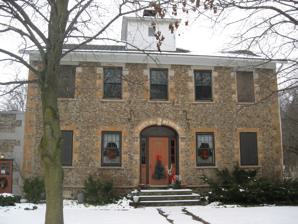
Building: Mendon Cobblestone Academy
Country: United States of America
Year built: 1835
United States historic place Mendon Cobblestone Academy U.S. National Register of Historic Places Mendon Cobblestone Academy, December 2009 Show map of New York Show map of the United States Location 16 Mendon--Ionia Rd., Mendon, New York Coordinates 42°59′48″N 77°30′18″W / 42.99667°N 77.50500°W / 42.99667; -77.50500 Area 0.6 acres (0.24 ha) Built 1835 Architectural style Federal MPS Cobblestone Architecture of New York State MPS NRHP reference No. 96001395 Added to NRHP November 29, 1996 Mendon Cobblestone Academy is a historic school located at Mendon in Monroe County, New York . It is a Federal style cobblestone structure built about 1835. It is constructed of medium-sized field cobbles and is one of only 10 surviving cobblestone buildings in Mendon.  The building was used as a school for about a century.  It was acquired in 1950 by the Mendon Fire Department and remodelled for use as a firehouse. It was listed on the National Register of Historic Places in 1996. References